Jim Clyburn

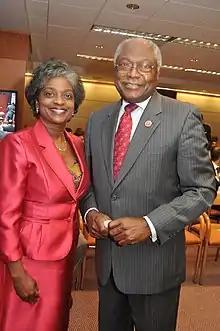
Clyburn with his daughter Mignon in 2013

Clyburn has opposed legislation to increase offshore drilling for oil or natural gas. Instead, he has promoted use of nuclear energy as a cheaper alternative to fossil fuels than wind and solar energy. Members of the nuclear power industry have said that there is mutual respect between Clyburn and themselves. Clyburn pushed for a 2010 contract to convert plutonium from old weapons into nuclear fuel.